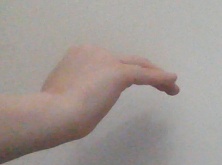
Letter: haa